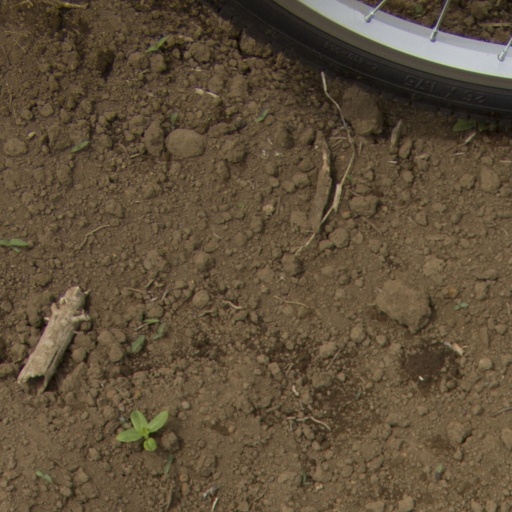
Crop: Jerusalem artichoke